Črnomelj

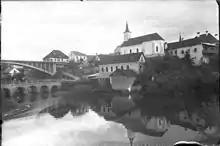
Historical photograph of Črnomelj from the 1920s

Until 1918, the town was part of the Austrian monarchy (the Austria side after the compromise of 1867). It was the seat of the district of the same name, and one of the 11 "Bezirkshauptmannschaften" in the province of Carniola.